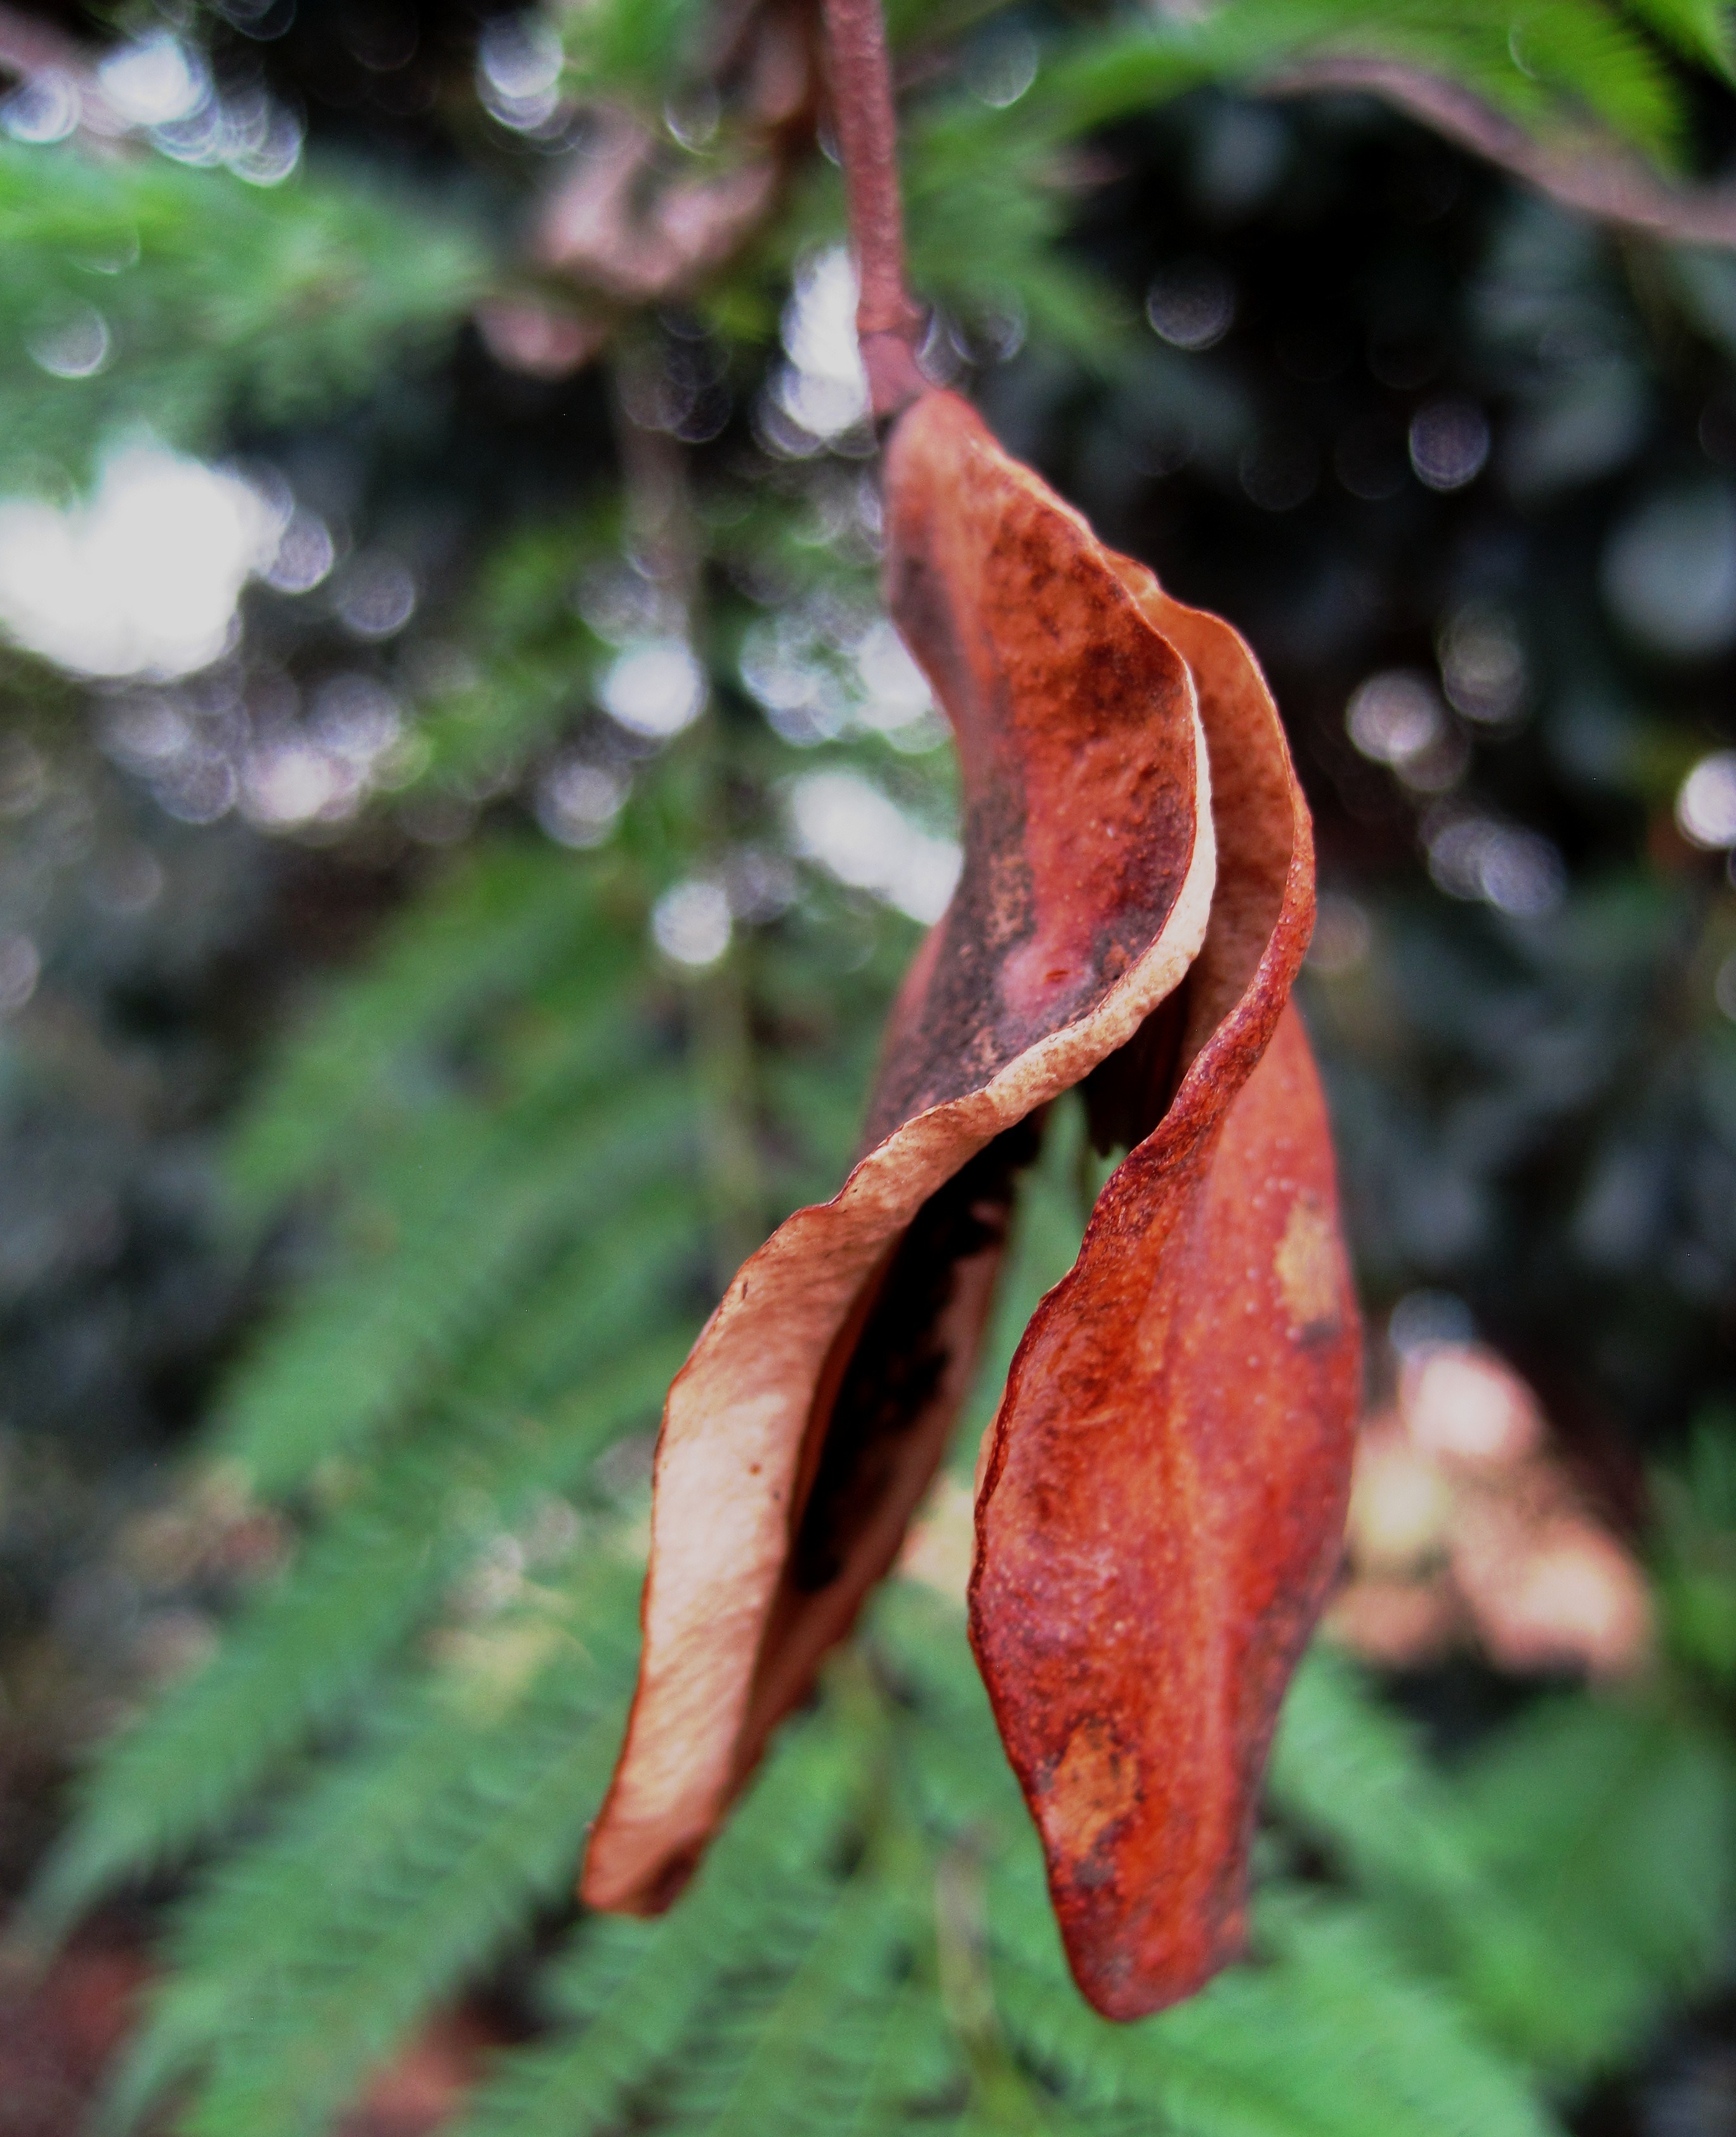
tree, nature, branch, open, plant, leaf, flower, autumn, brown, botany, flora, close up, woodland, curled, woody, curved, rigid, macro photography, flowering plant, plant stem, land plant, seed pod split